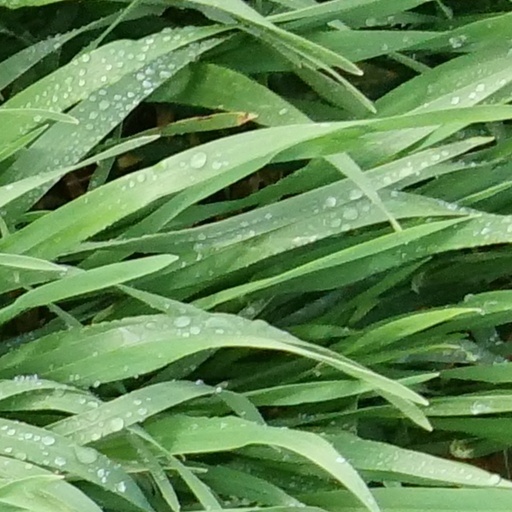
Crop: wheat